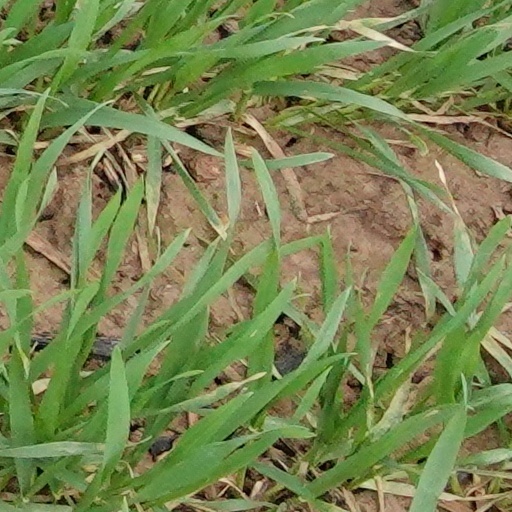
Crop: wheat